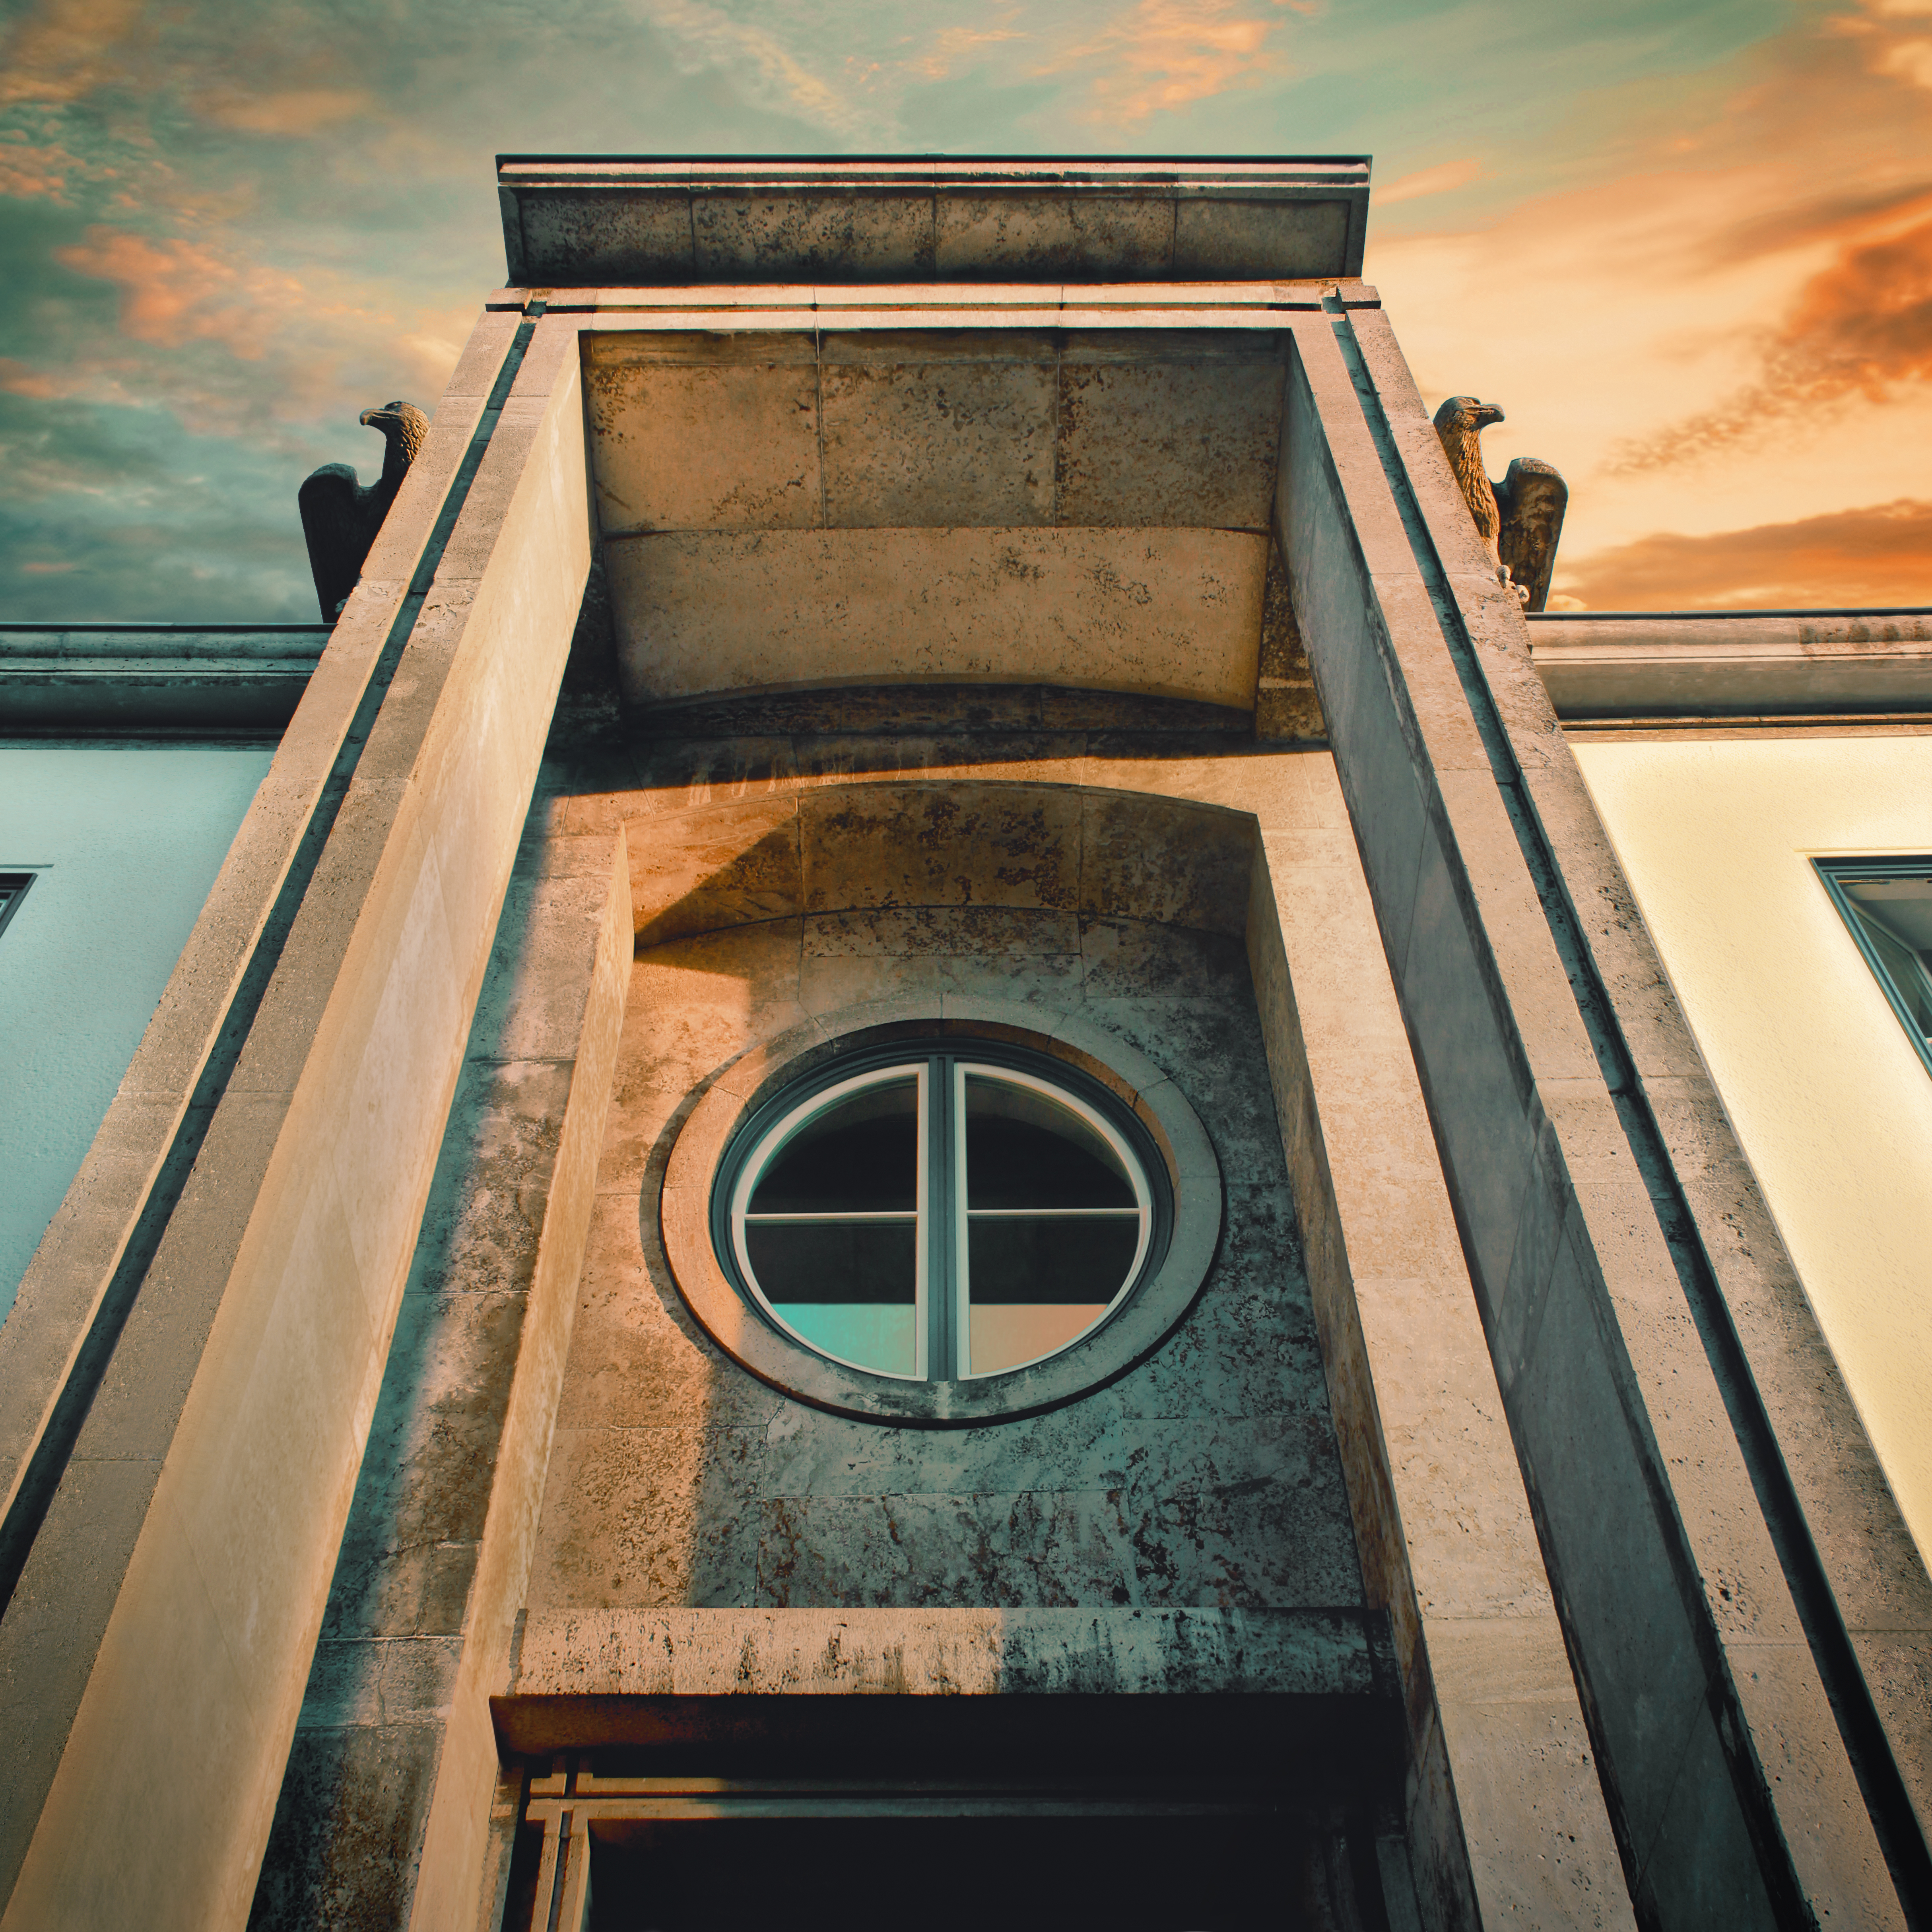
germany, west berlin, architecture, structure, symmetry, daylighting, sky, wood, building, angle, glass